Franciscan Ceramics

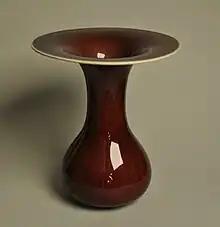
Franciscan Oxblood glaze

After the successful introduction of Franciscan Ware to Gladding, McBean & Co.’s products, Mary K. Grant in 1936 became a paid employee as Lead Stylist and Manager of the Glendale plant’s design department. Mary Grant designed many of the shapes and patterns for Franciscan Ware. The company also purchased shape and pattern designs from contract designers, which would either be used or adapted by Mary Grant for use in the various Franciscan Ware lines of dinnerware and art ware. To sell and market the dinnerware, the company first used the trade name of Franciscan Pottery. Later deciding the word “pottery” denoted an inferior product, the company changed the trade name to Franciscan Ware.